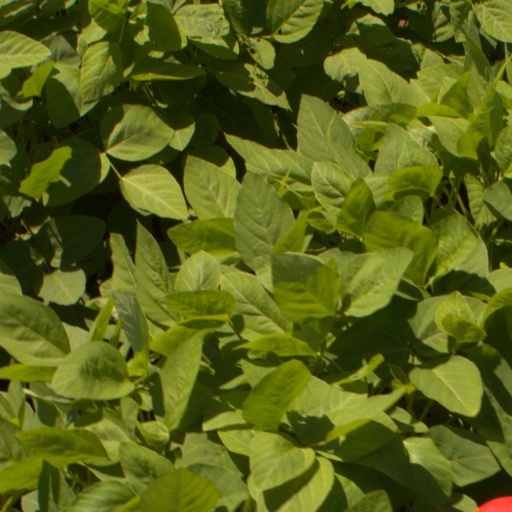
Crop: soybean